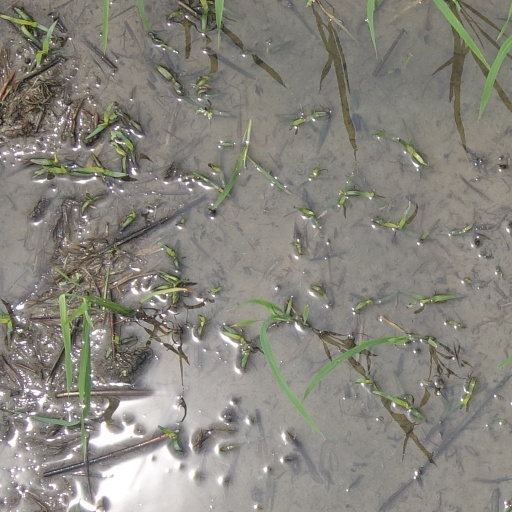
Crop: rice